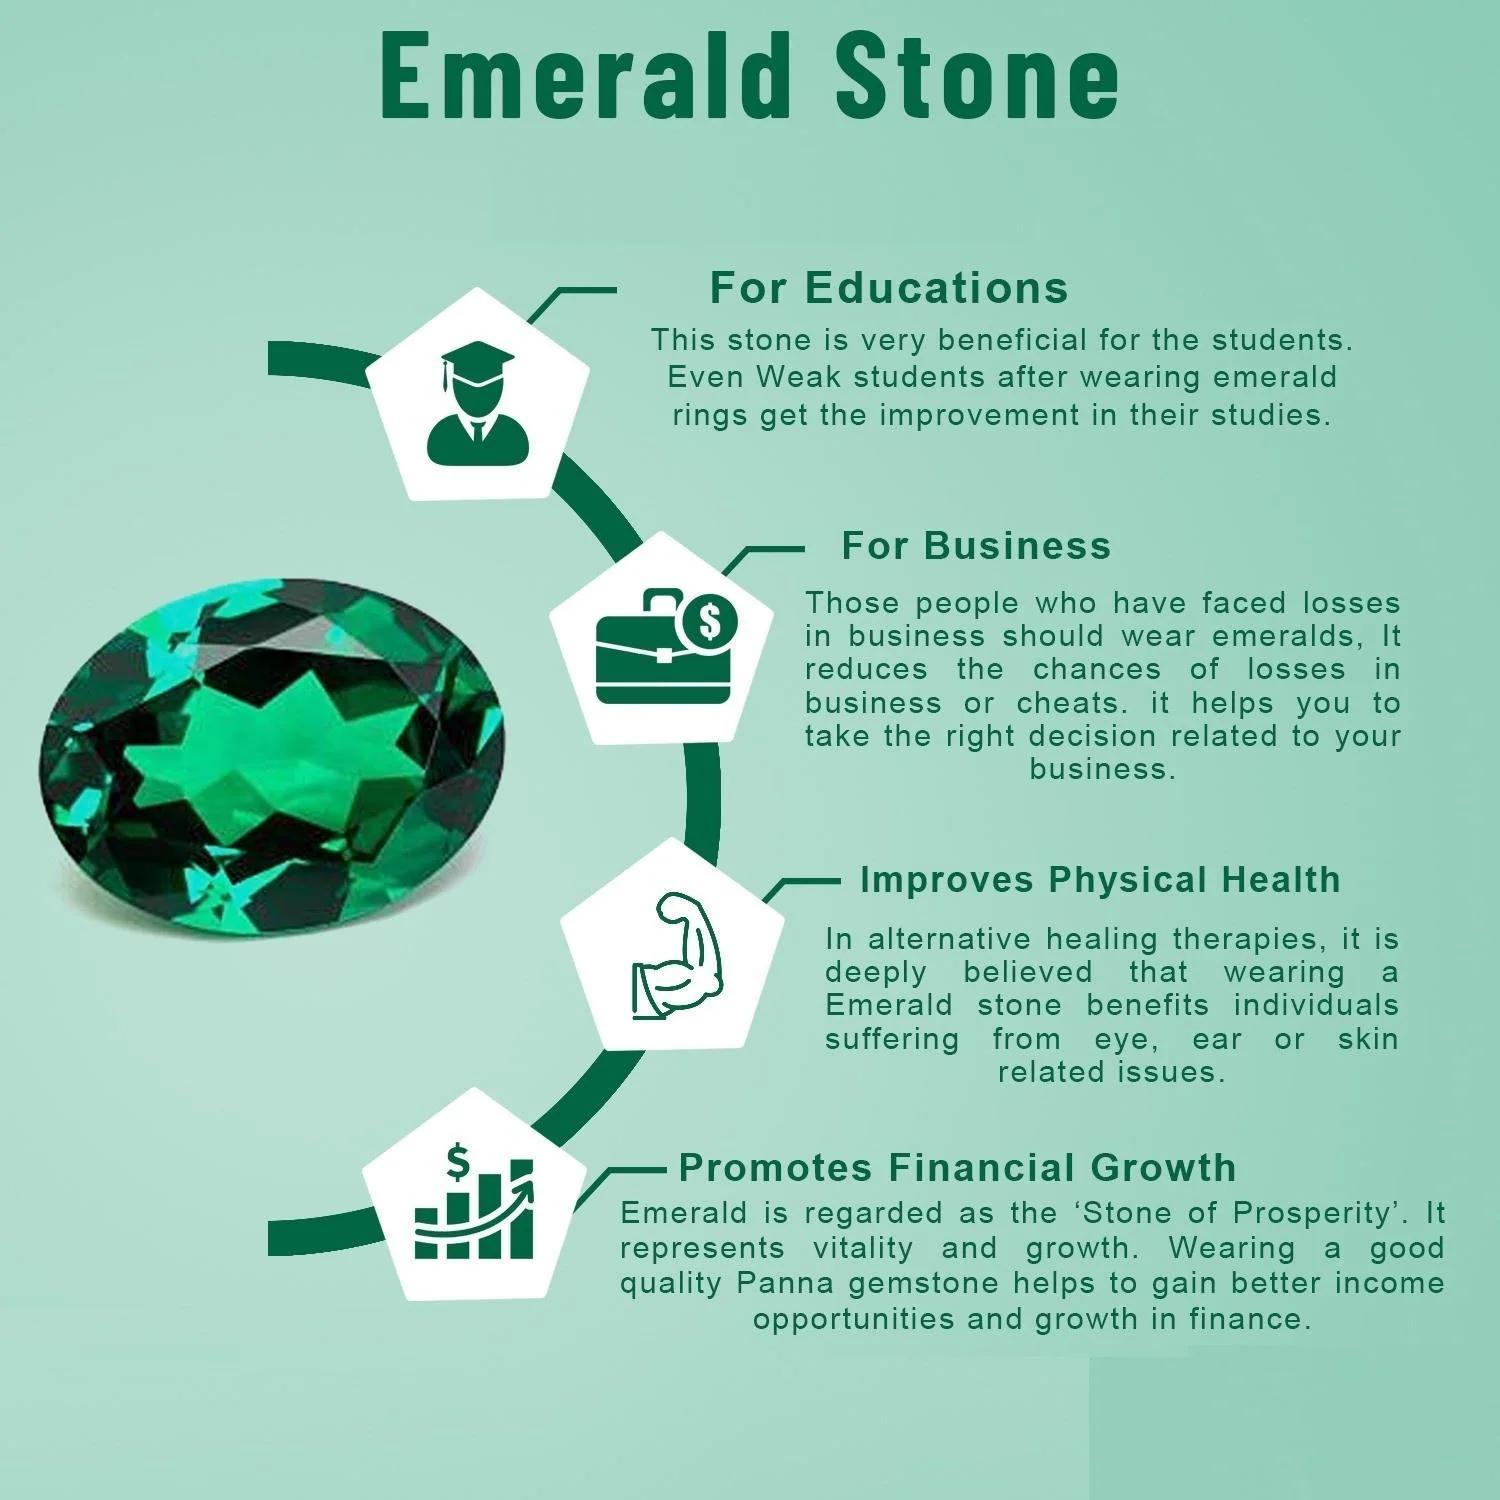
Chopra Gems Silver Plated Brass Emerald Stone Pendant Without Chain Green (Men and Women) (Pendant_KJK54)
Type: Necklaces & Pendants
Brand: Chopra Gems & Jewellery
Price: Rs. 795
 Emerald stone (panna) is a precious green color gemstone that represents planet mercury. The planet mercury signifies intelligence, love, education, business, and fortune. This planet is acknowledged to be, planet of love or prince of planets. By wearing, emerald gemstone gives complete peace of mind by increasing the level of tolerance. It also generates a better understanding in the family for harmonious relationships. A person who is in politics, or orators or if they work in business, or public relations must wear emerald stone to get the best results. Emeralds will benefit people who are writers, politicians, leaders, musicians, founders of educational institutions, public speakers, judges, government officers, architects, auditors, shippers, bankers, financiers students. Emerald possesses exceptional healing powers to enhance blood circulation, and control diseases support good health. It relieves insomnia and negativity from the mind. At sidharth gems and diamonds, we believe that trust is the biggest price in a trade. Therefore, fair trade is one of our defining principles. So, with each gemstone, we provide a guarantee card and a laboratory report for the authenticity of the gemstone that you buy. Also, there is some quality in original emerald gemstone according to their color, clarity luster.
Features: Material - brass,Color green,Chain not included
Included: 1 Emerald Stone Pendant